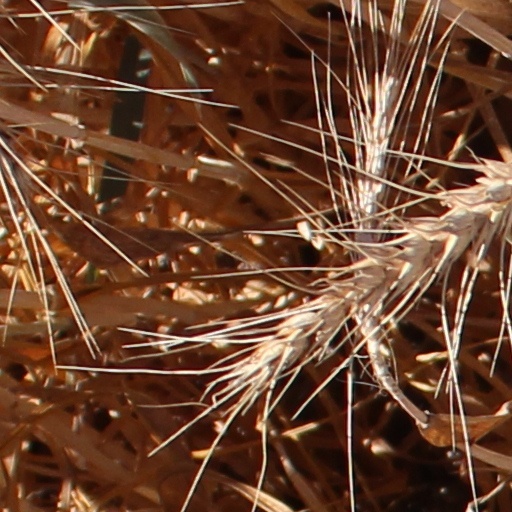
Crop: wheat